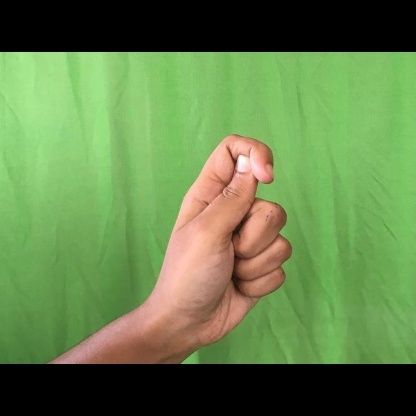
Mudra: Kapith